Nyeri

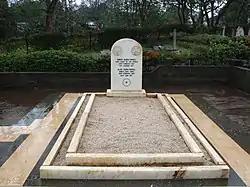
Lt.-Gen. Lord Baden-Powell's Grave

In addition to its two home-grown universities, Dedan Kimathi University of Technology and Karatina University College, Nyeri hosts satellite campuses of various Kenyan public universities such as University of Nairobi and Kenyatta University.